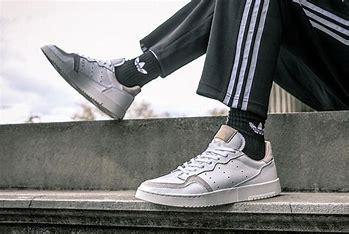
Brand: Adidas
Model: Supercourt